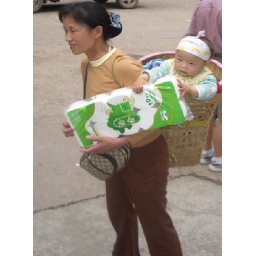
child mother carrying baby in basket in Yangtze market